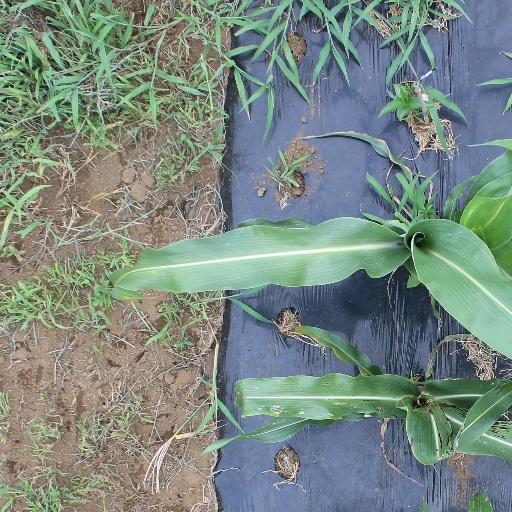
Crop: sorghum